Palais Rothschild (Metternichgasse)

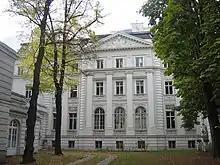
The Palais Rothschild in Metternichgasse

The Palais Rothschild is a former palatial residence in Vienna, Austria. It was one of five Palais Rothschild in the city that were owned by members of the Rothschild banking family of Austria, a branch of the international Rothschild family. It is located at Metternichgasse 8 in Vienna's 3rd district, Landstraße. The building is also known as Palais Springer or Palais Springer-Rothschild, as it was owned by the Springer family before the Rothschild family.